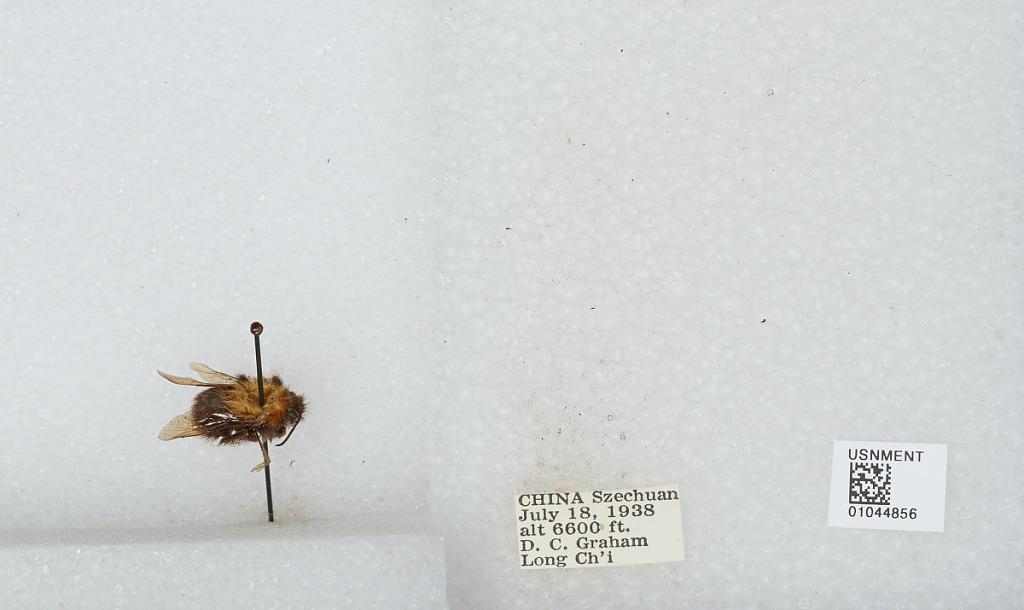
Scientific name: Bombus sp.
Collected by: D. Graham
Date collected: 1938-7-18
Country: China
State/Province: Sichuan
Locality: Long Ch'i